Duke Ellington

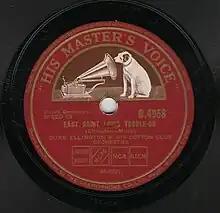
British pressing of "East St. Louis Toodle-Oo" (1927)

When his drummer Sonny Greer was invited to join the Wilbur Sweatman Orchestra in New York City, Ellington left his successful career in D.C. and moved to Harlem, ultimately becoming part of the Harlem Renaissance. New dance crazes such as the Charleston emerged in Harlem, as well as African-American musical theater, including Eubie Blake's and Noble Sissle's (the latter of whom was his neighbor) "Shuffle Along". After the young musicians left the Sweatman Orchestra to strike out on their own, they found an emerging jazz scene that was highly competitive with difficult inroad. They hustled pool by day and played whatever gigs they could find. The young band met stride pianist Willie "The Lion" Smith, who introduced them to the scene and gave them some money. They played at rent-house parties for income. After a few months, the young musicians returned to Washington, D.C., feeling discouraged.